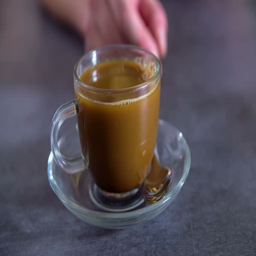
someone is taking a spoon that is being placed on a saucer and starts stirring a cup of coffee with milk .